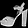
Label: Sandal